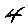
Label: 4